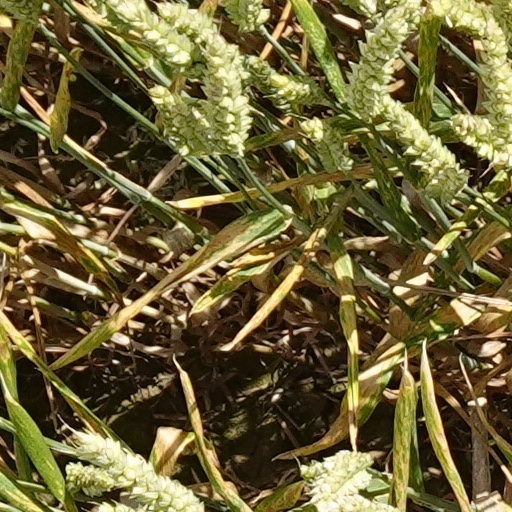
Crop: wheat